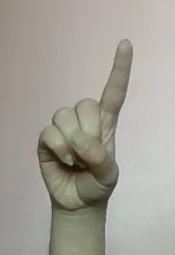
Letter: bb